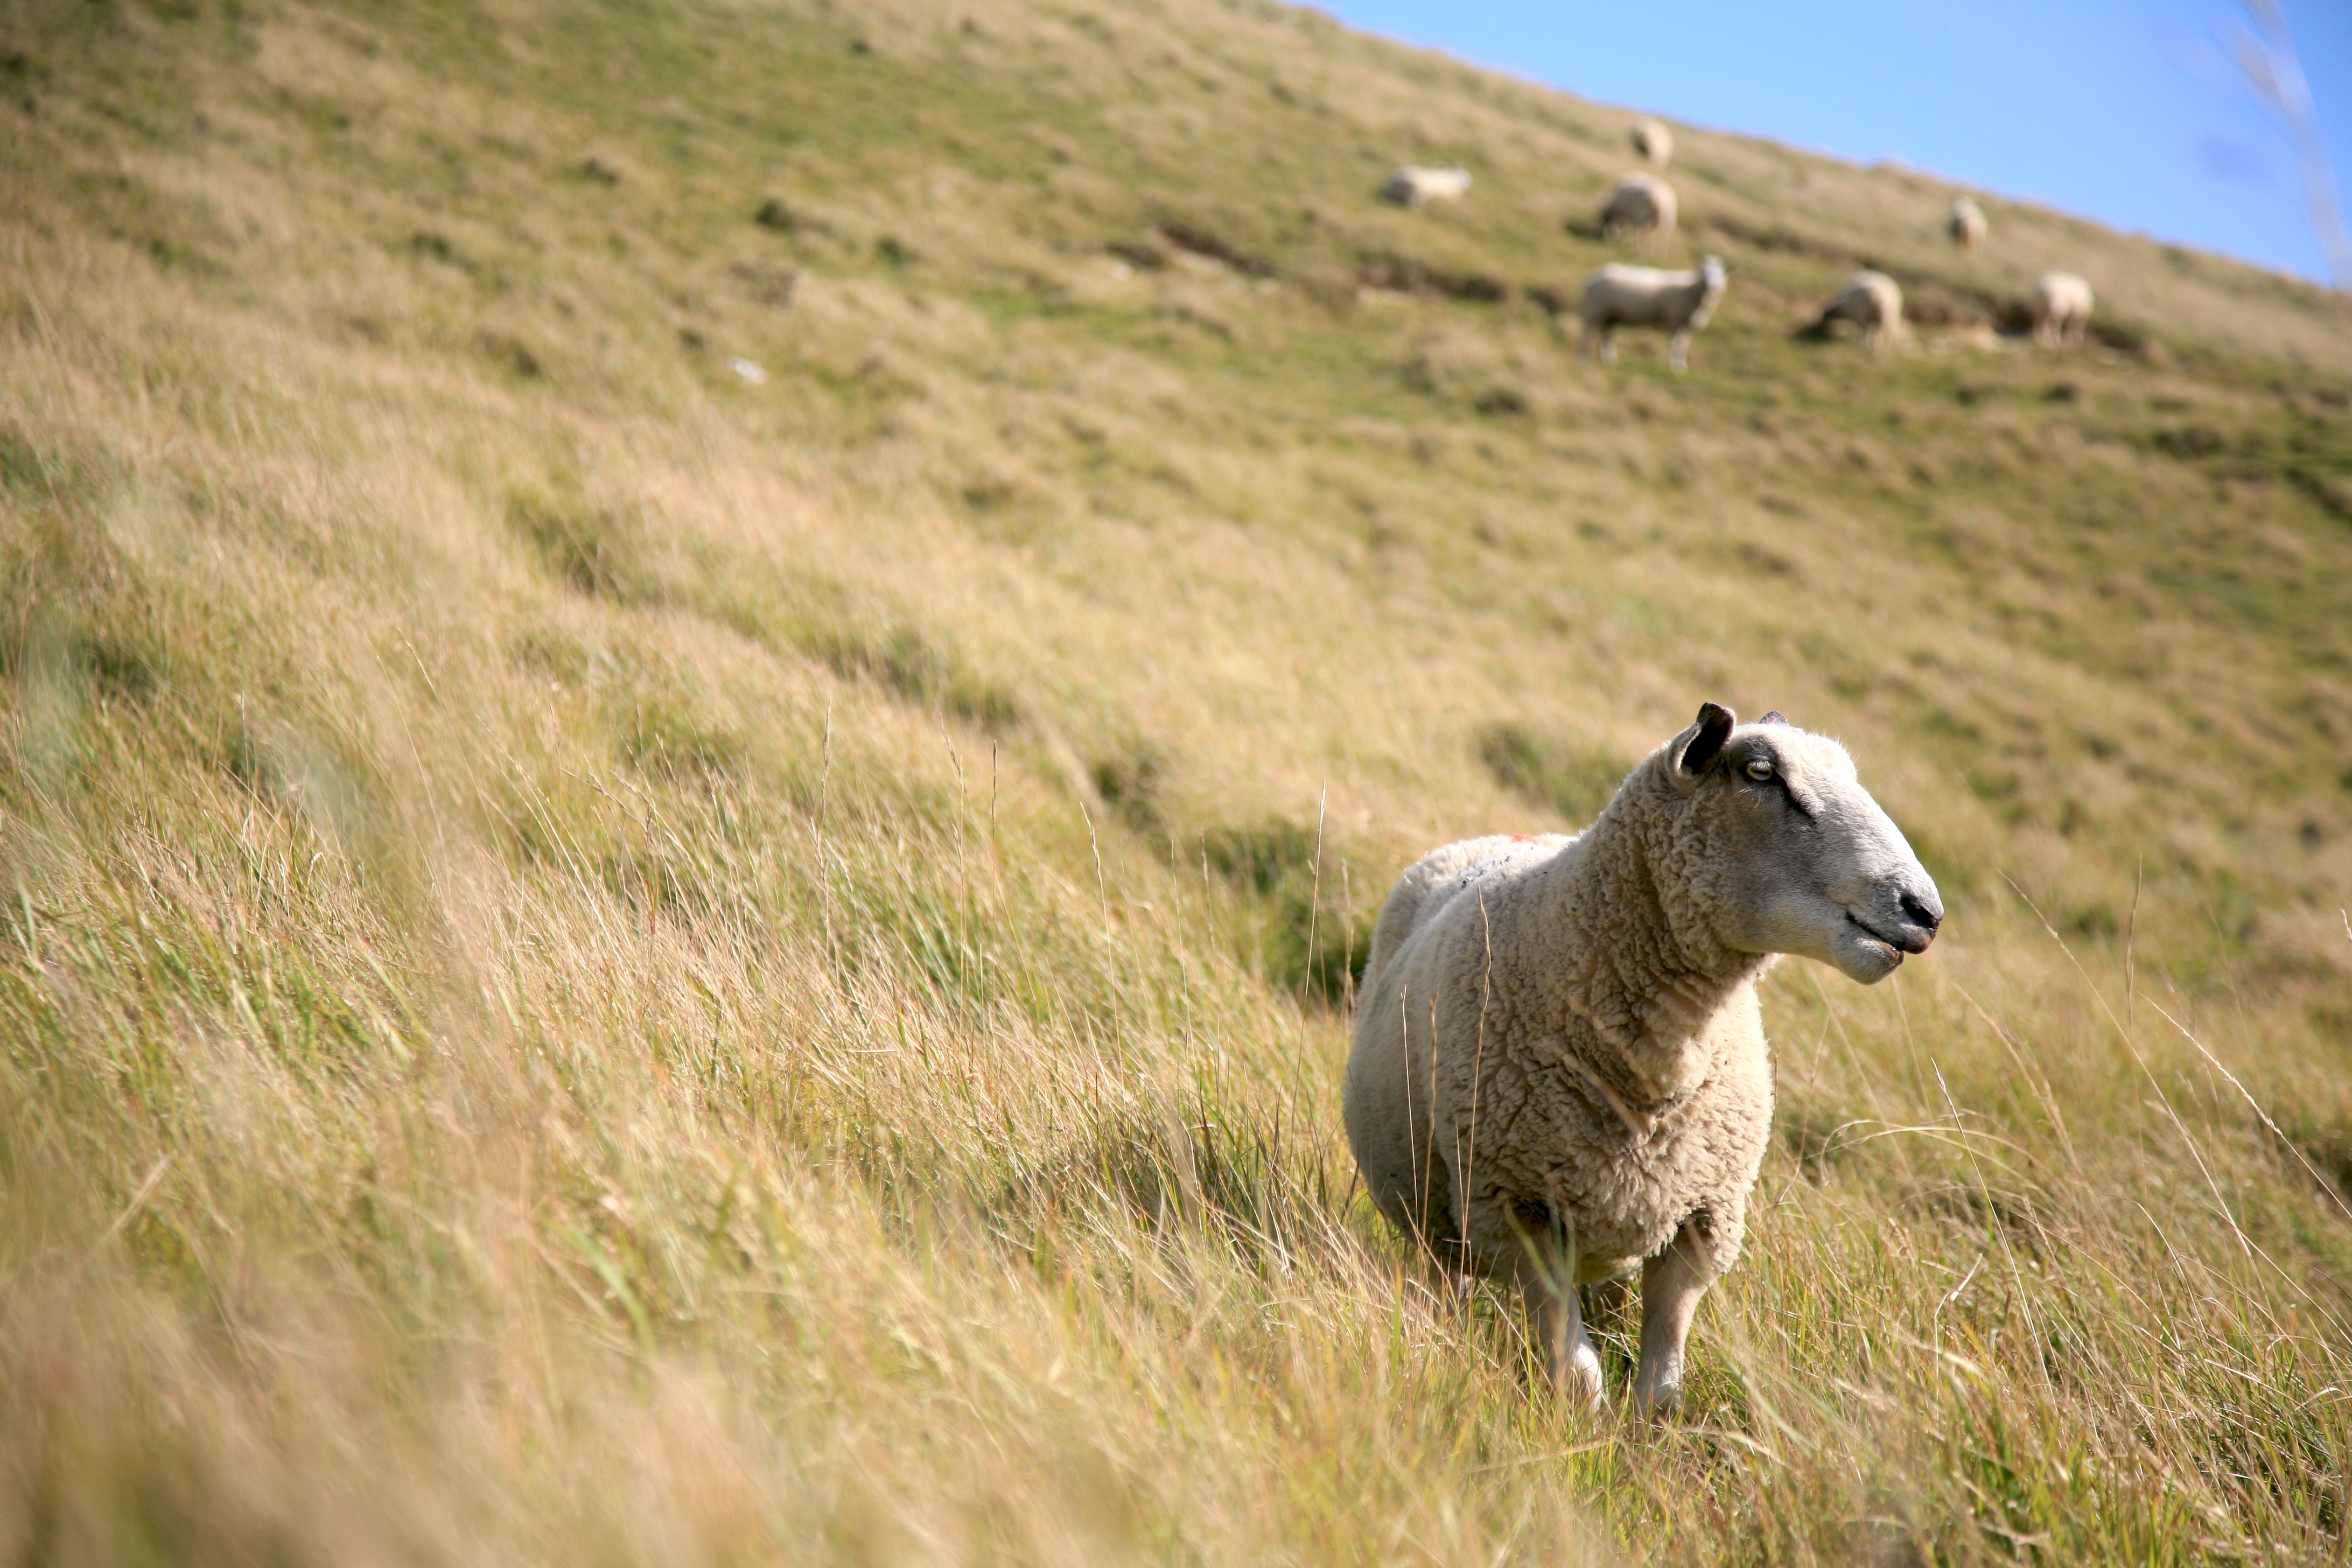
grass, meadow, prairie, countryside, france, wildlife, pasture, grazing, sheep, mammal, fauna, grassland, mount, vertebrate, francia, sheeps, pradera, campagne, campana, frankrijk, frankreich, habitat, ecosystem, mouton, tundra, schapen, ovejas, cotedopale, pasdecaials, campaign, lesescalles, montdhubert, hubertmount, kampagne, steppe, rural area, schafe, pr rie, natural environment